Young Hollywood Awards

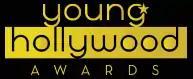
Logo

The Young Hollywood Awards were awards presented annually which honored the year's biggest achievements in pop music, movies, sports, television, fashion and more, as voted on by teenagers aged 13–19 and young adults. The award ceremonies also honored rising and promising young aged performers in Hollywood. The award ceremony usually featured a high number of celebrities and musical performers such as Taylor Swift, Selena Gomez, and Nick Jonas.